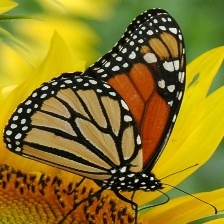
Species: MONARCH
Butterfly family (ImageNet category): monarch